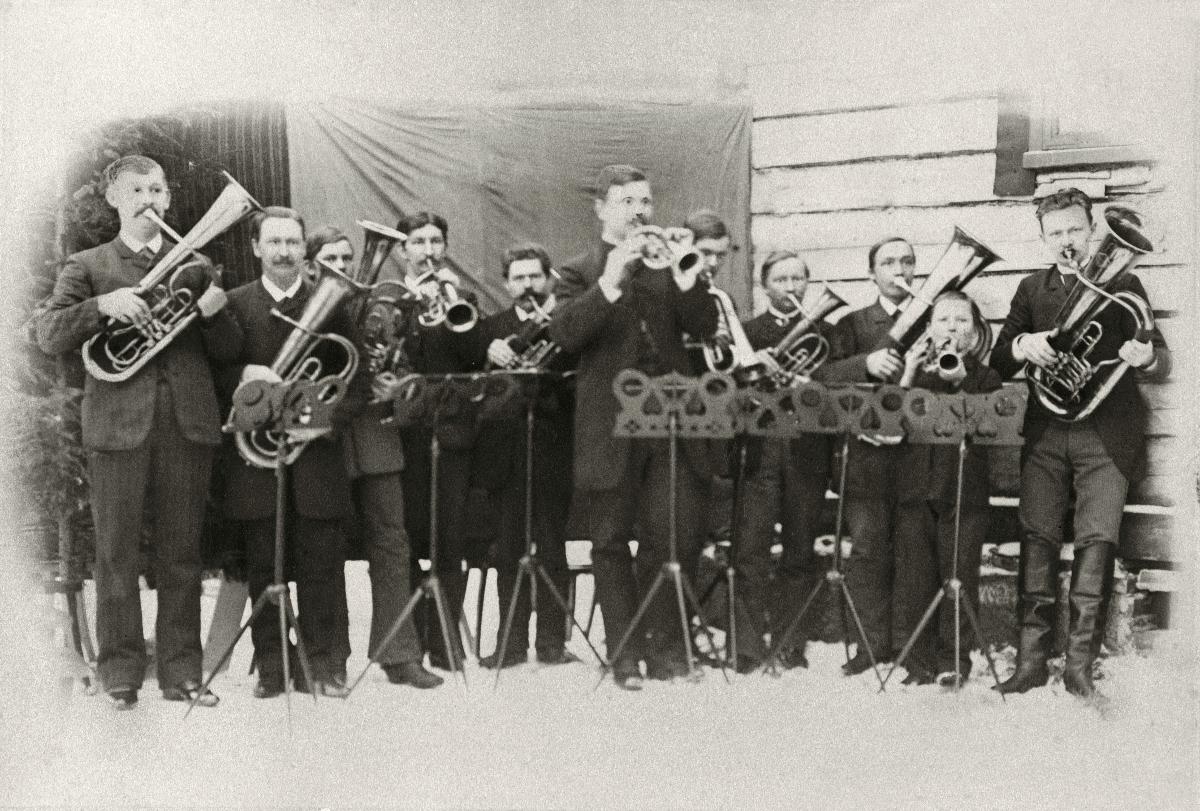
Ristiinan pitäjän torvisoittokunta; Ristiina rural municipalty Brass Band
sisällön kuvaus: Ristiinan torvisoittokunta 1890-luvulla. Keskellä orkesterin johtaja, hovioikeudenneuvos Emil Forsström. content description: Ristiina Brass Band in 1890's. In the middle the leader of the band, Court of Appeals councillor Emil Forsström.
Vuosi: 1890
Paikka: Suomi; Suomi, Etelä-Savo, Mikkeli, Ristiina
Aiheet: Forsström, Emil; musiikki; torvet; soittokunnat; orkesterit; music; brass bands; orchestras; brass band; bands; horns; musik; musikkårer; orkestrar